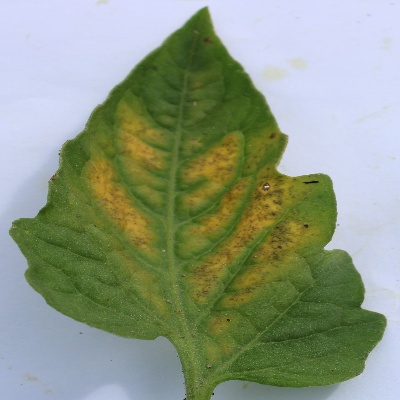
Crop: Tomato
Condition: septoria leaf spot